Anpan
Also known as:
ar - Arabic: آنبان
arz - Egyptian Arabic: آنبان
ca - Catalan: Anpan
da - Danish: Anpan
de - German: Anpan
en-simple - Simple English: Anpan
eo - Esperanto: Anpan
es - Spanish: Anpan
fa - Persian: آنپان
fr - French: Anpan
he - Hebrew: אן-פאן
hr - Croatian: Anpan
hy - Armenian: Ան-պան
id - Indonesian: Anpan
it - Italian: Anpan
ja - Japanese: あんパン
jv - Javanese: Anpan
ko - Korean: 단팥빵
ms - Malay: Anpan
nan - Minnan: Āⁿ-pháng
nl - Dutch: Anpan
pt - Portuguese: Anpan
ru - Russian: Ан-пан
th - Thai: อัมปัง
tr - Turkish: Anpan
uk - Ukrainian: Ан-пан
uz - Uzbek: Anpan
vi - Vietnamese: Anpan
zh - Chinese: 豆沙麵包
Category: roll (sweet roll)
Cuisine: Japanese
Associated cuisines: Japanese
Area: Tokyo
Countries: Japan
Region: Eastern Asia

Sweet roll most commonly filled with red bean paste. It can also be prepared with other fillings, including white beans, green beans, sesame, and chestnuts.

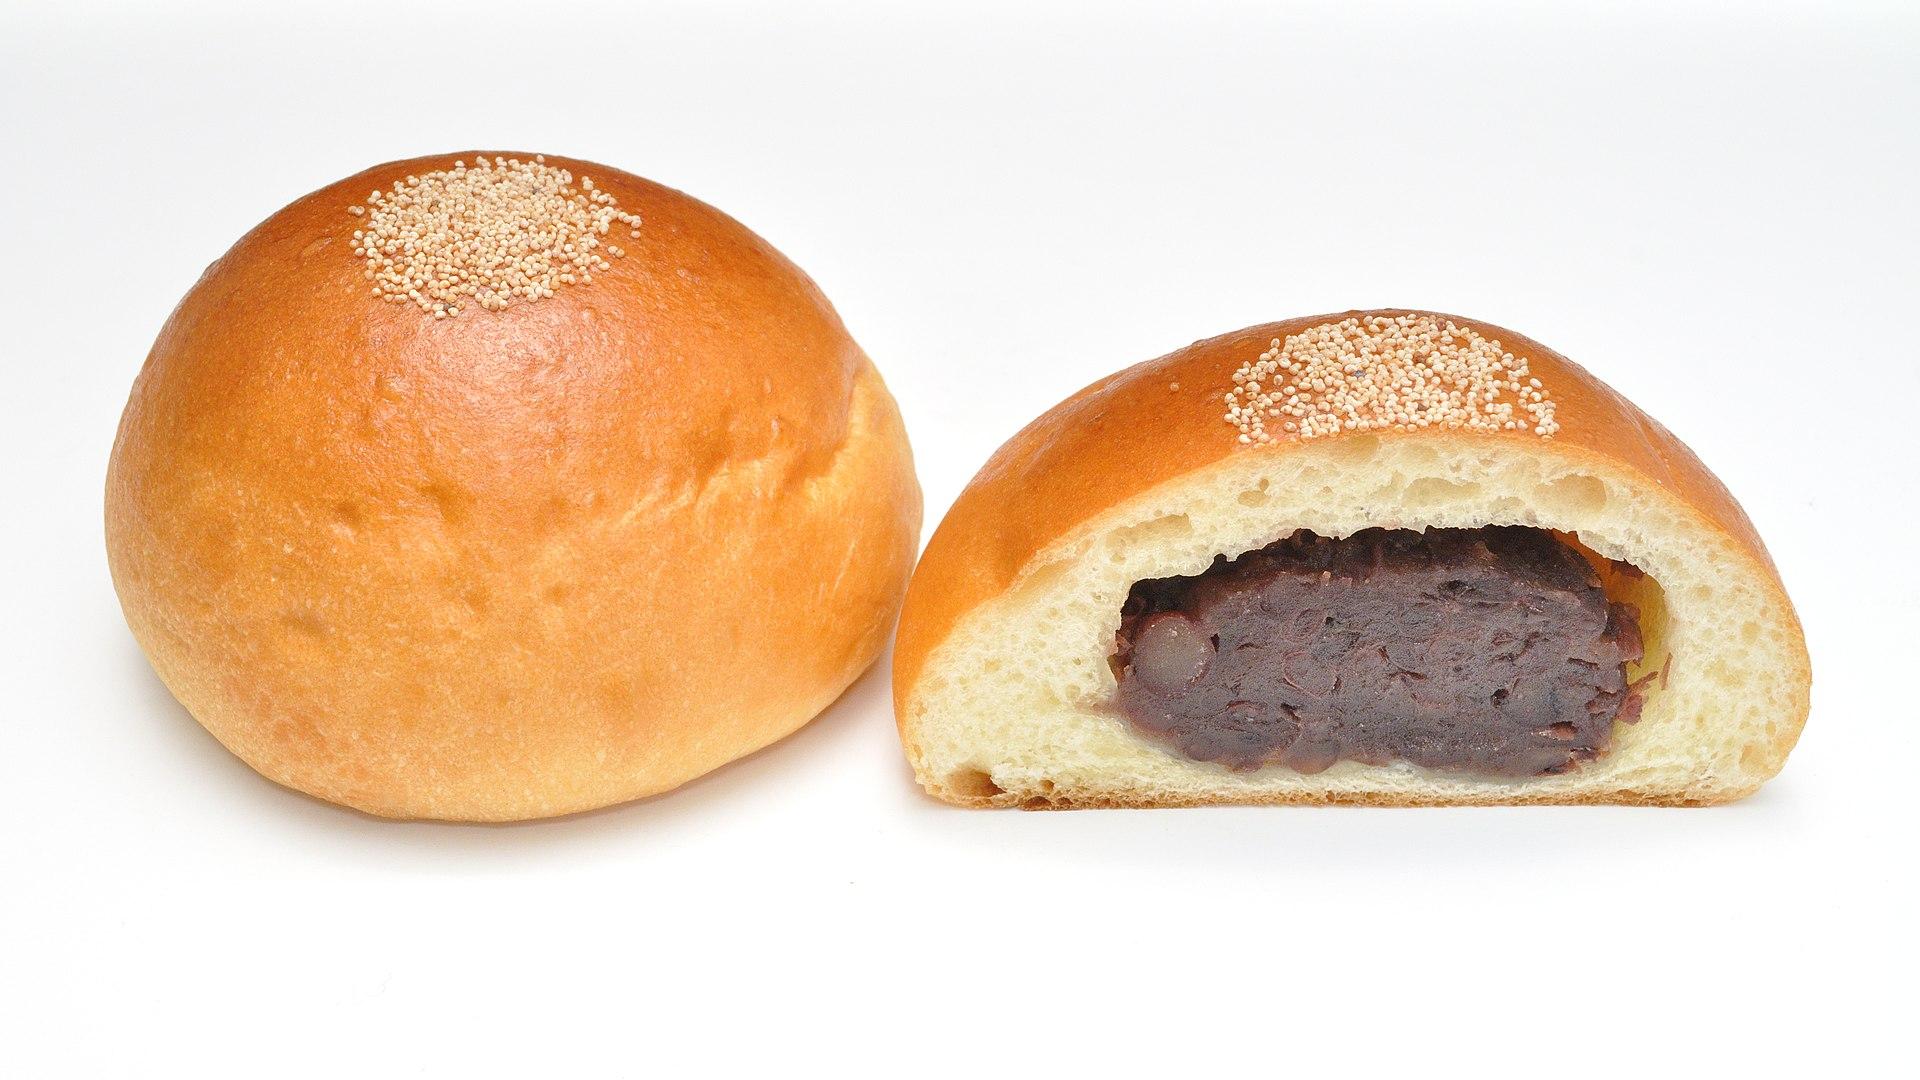
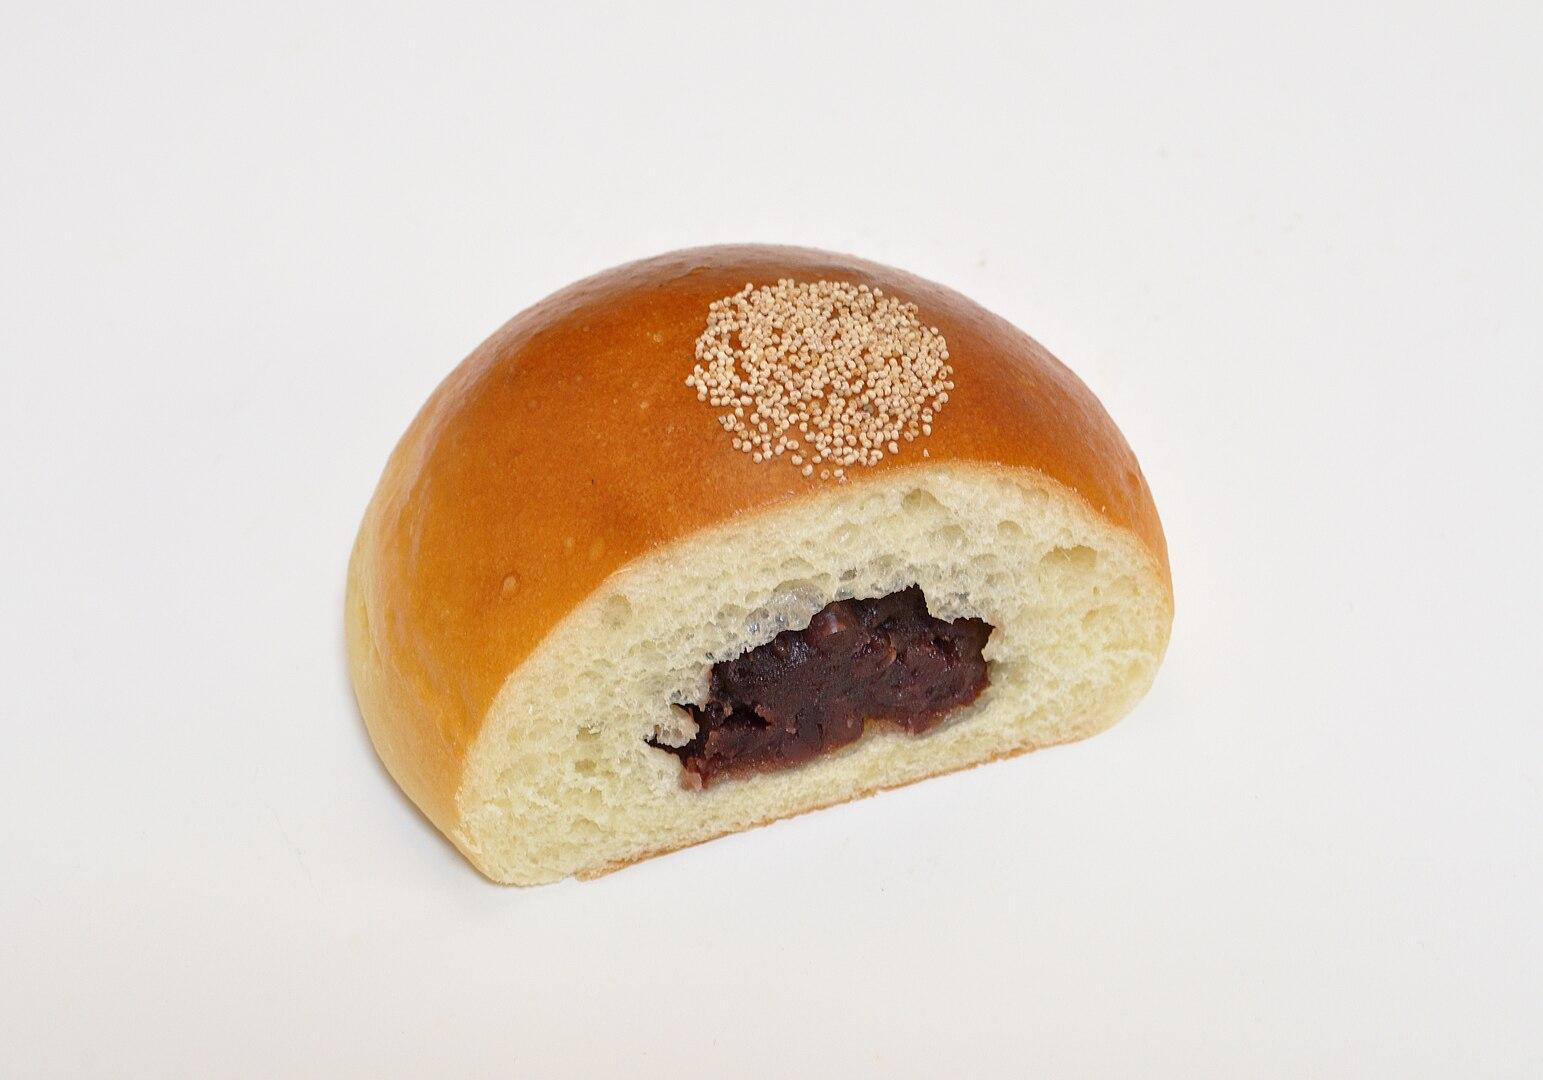
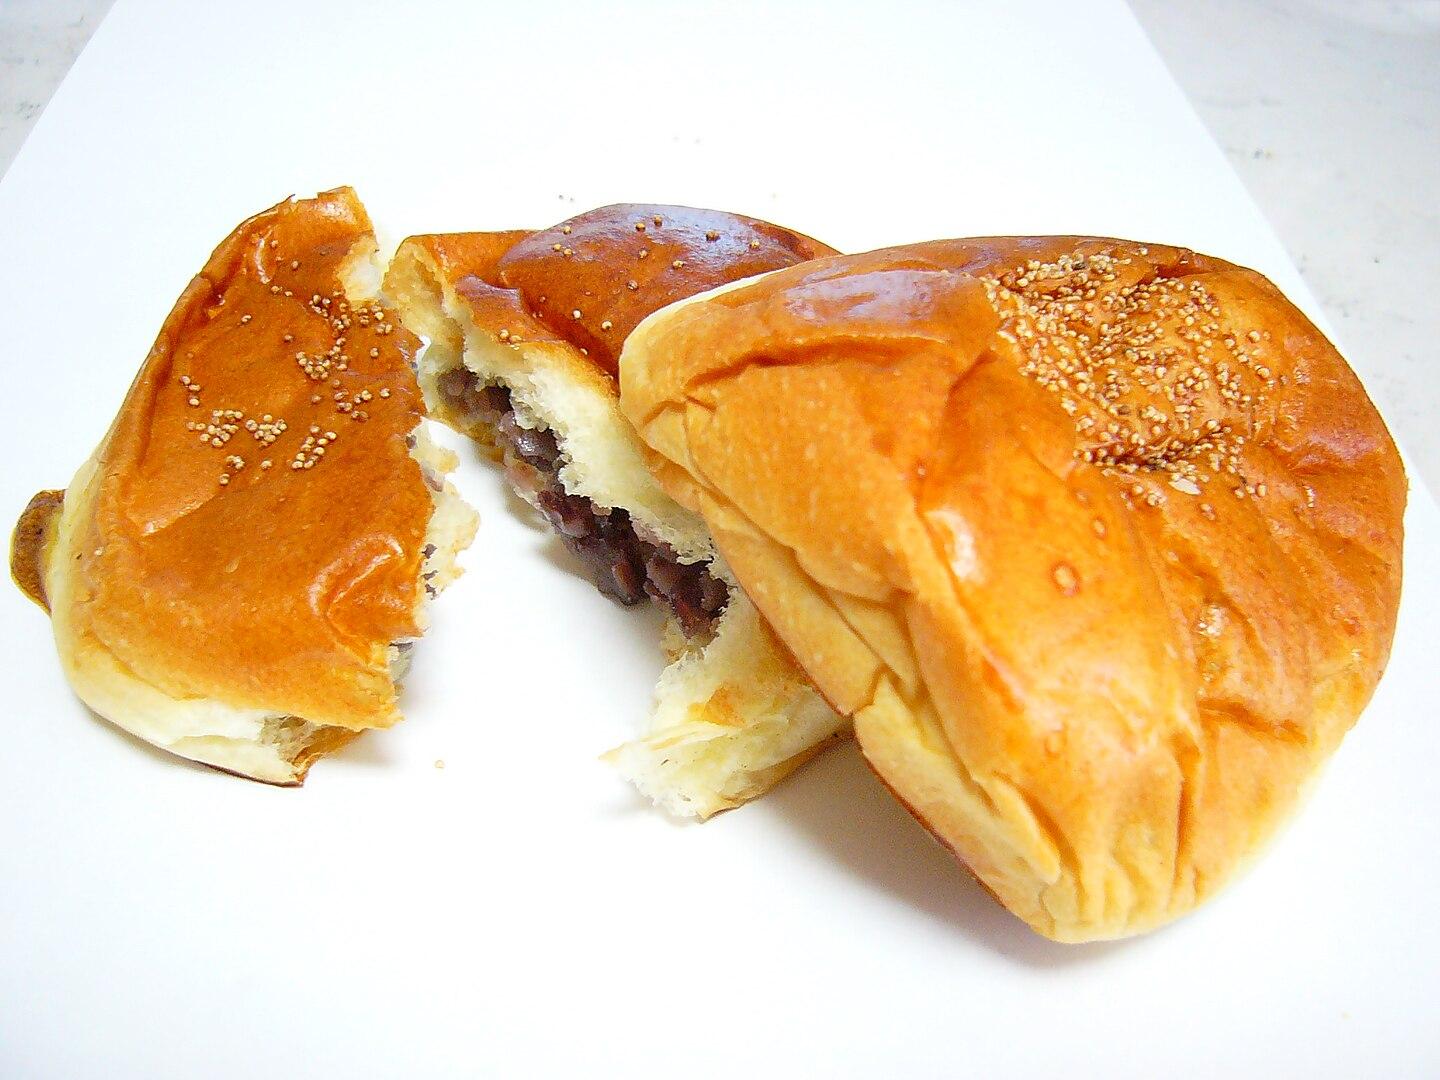
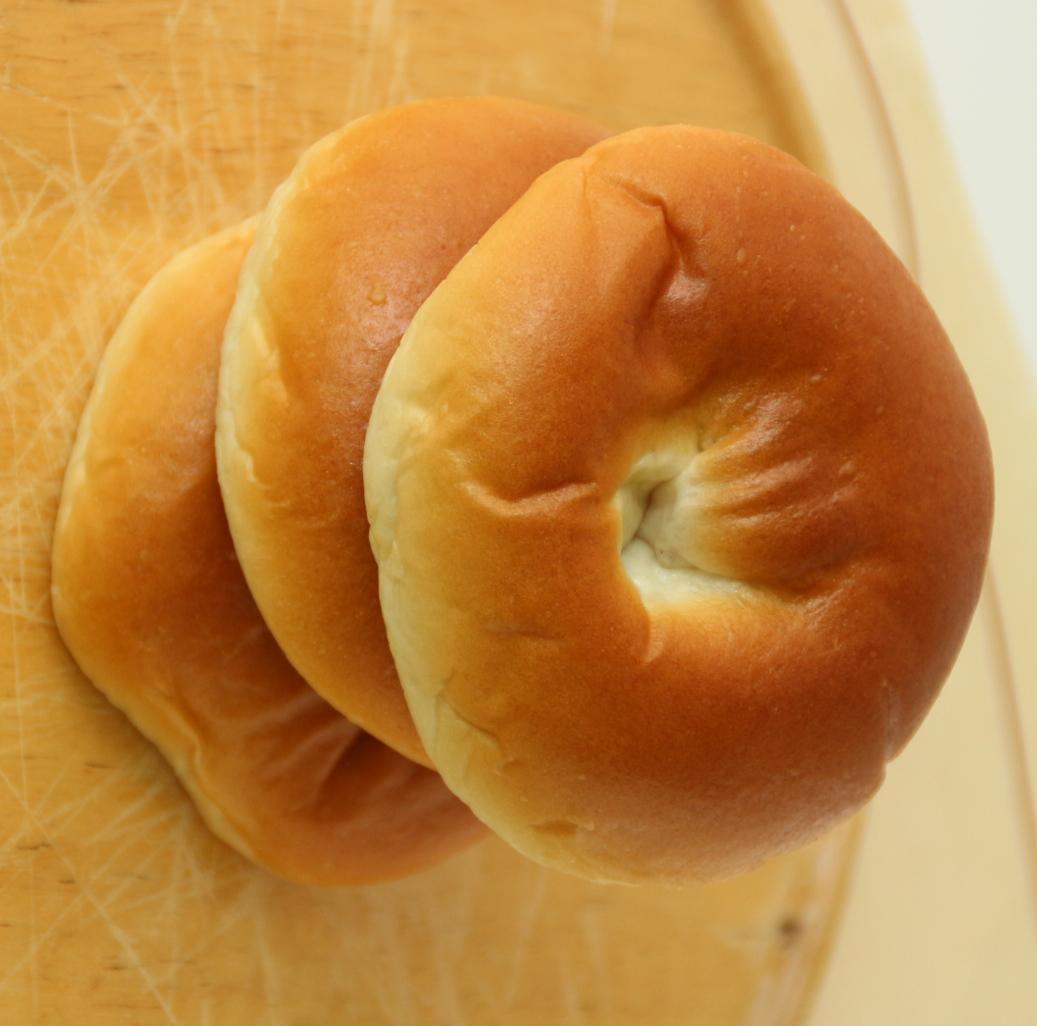
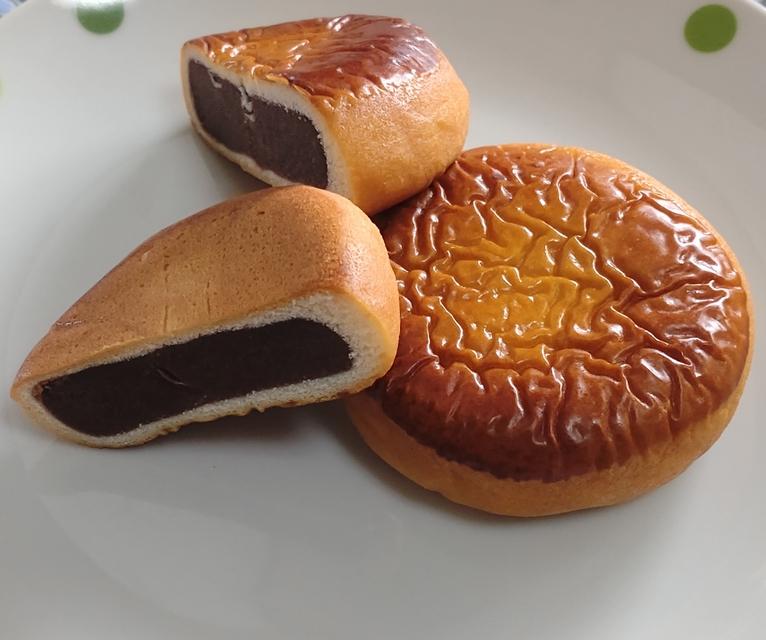
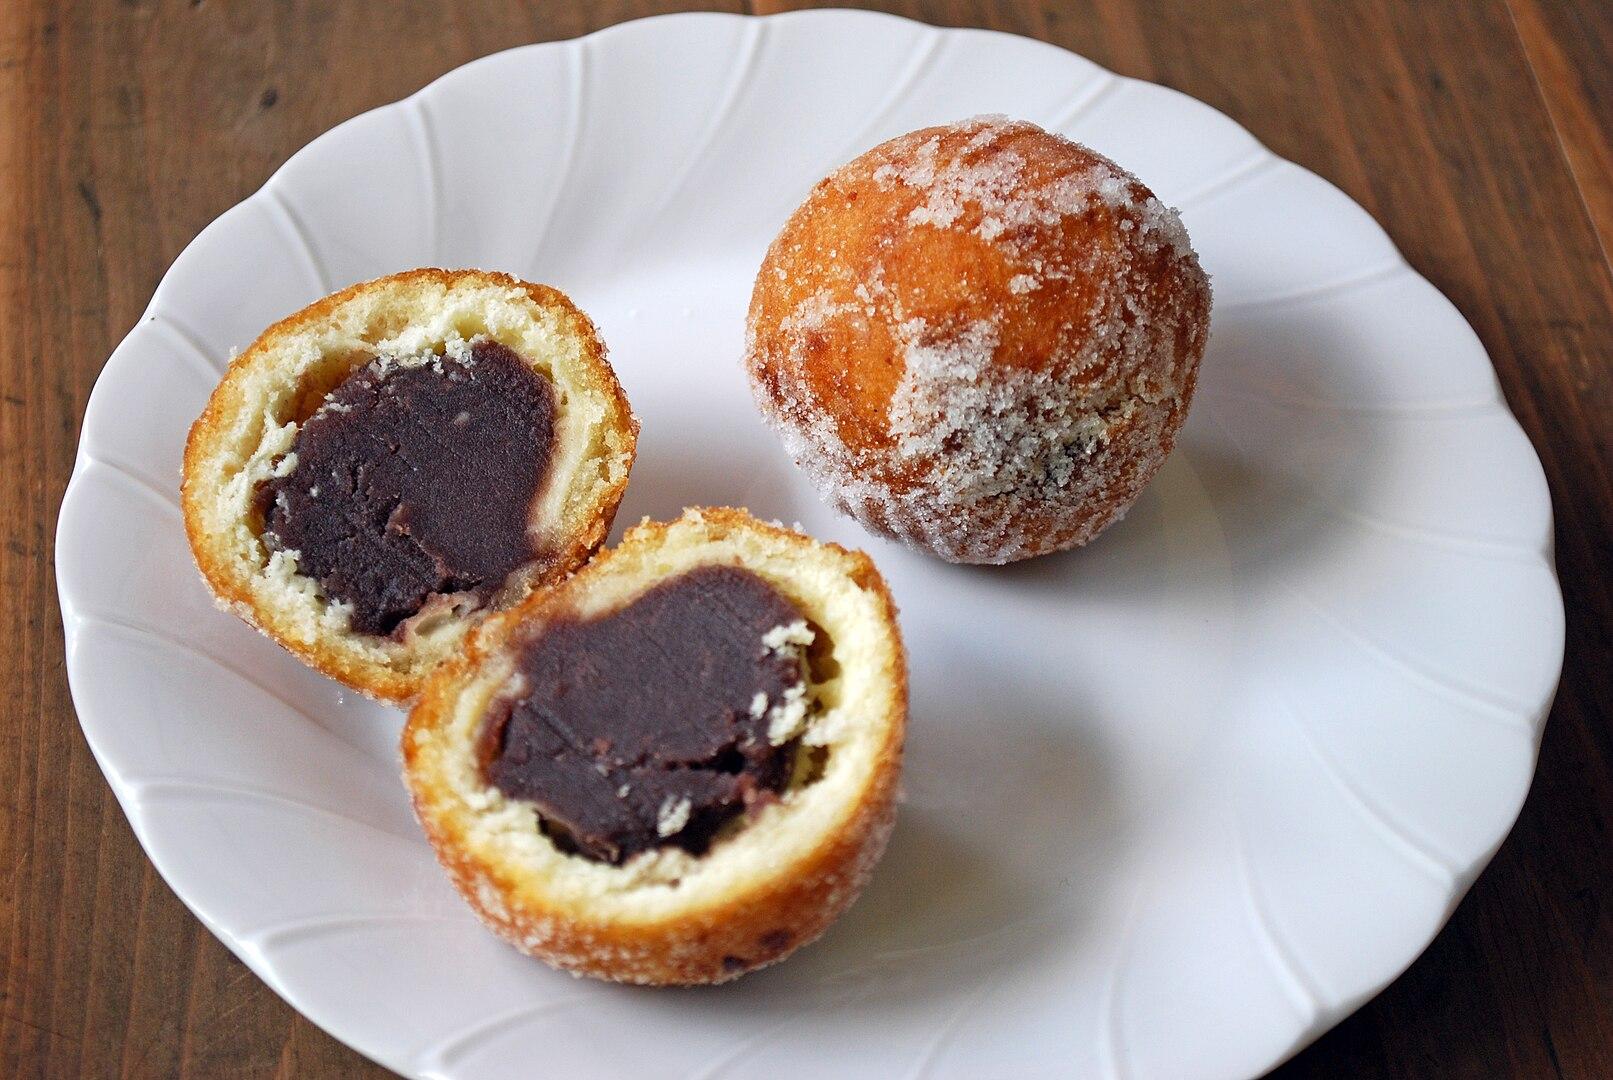
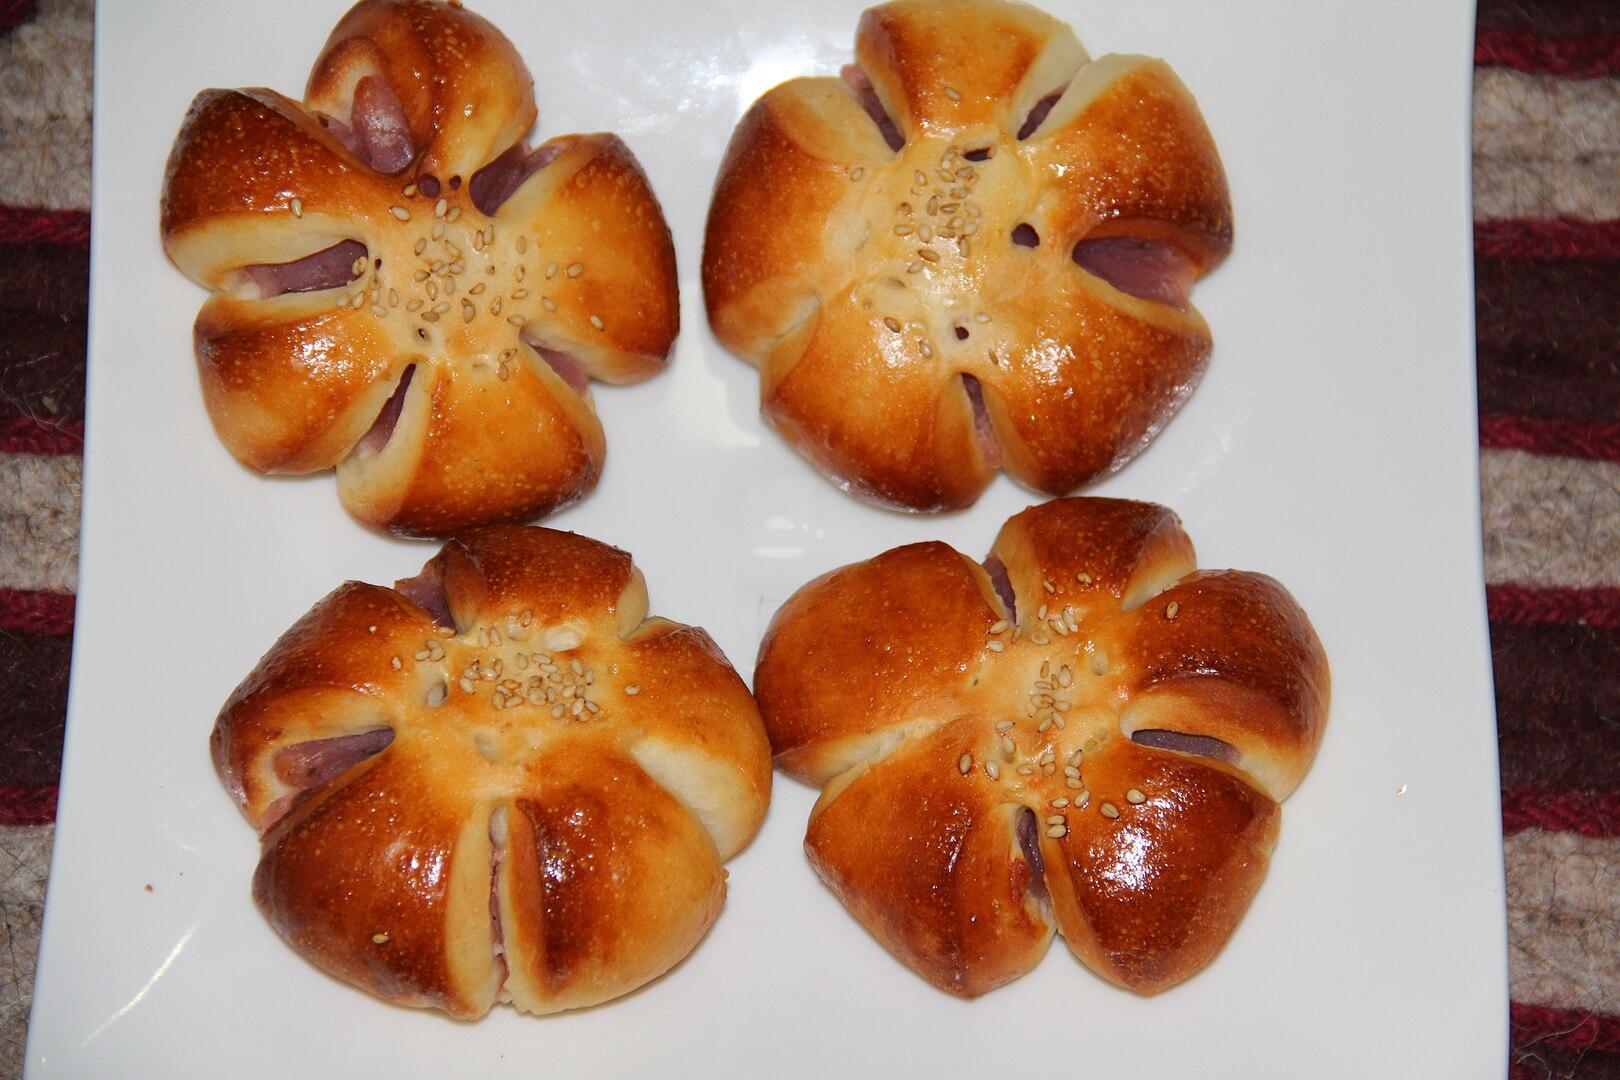
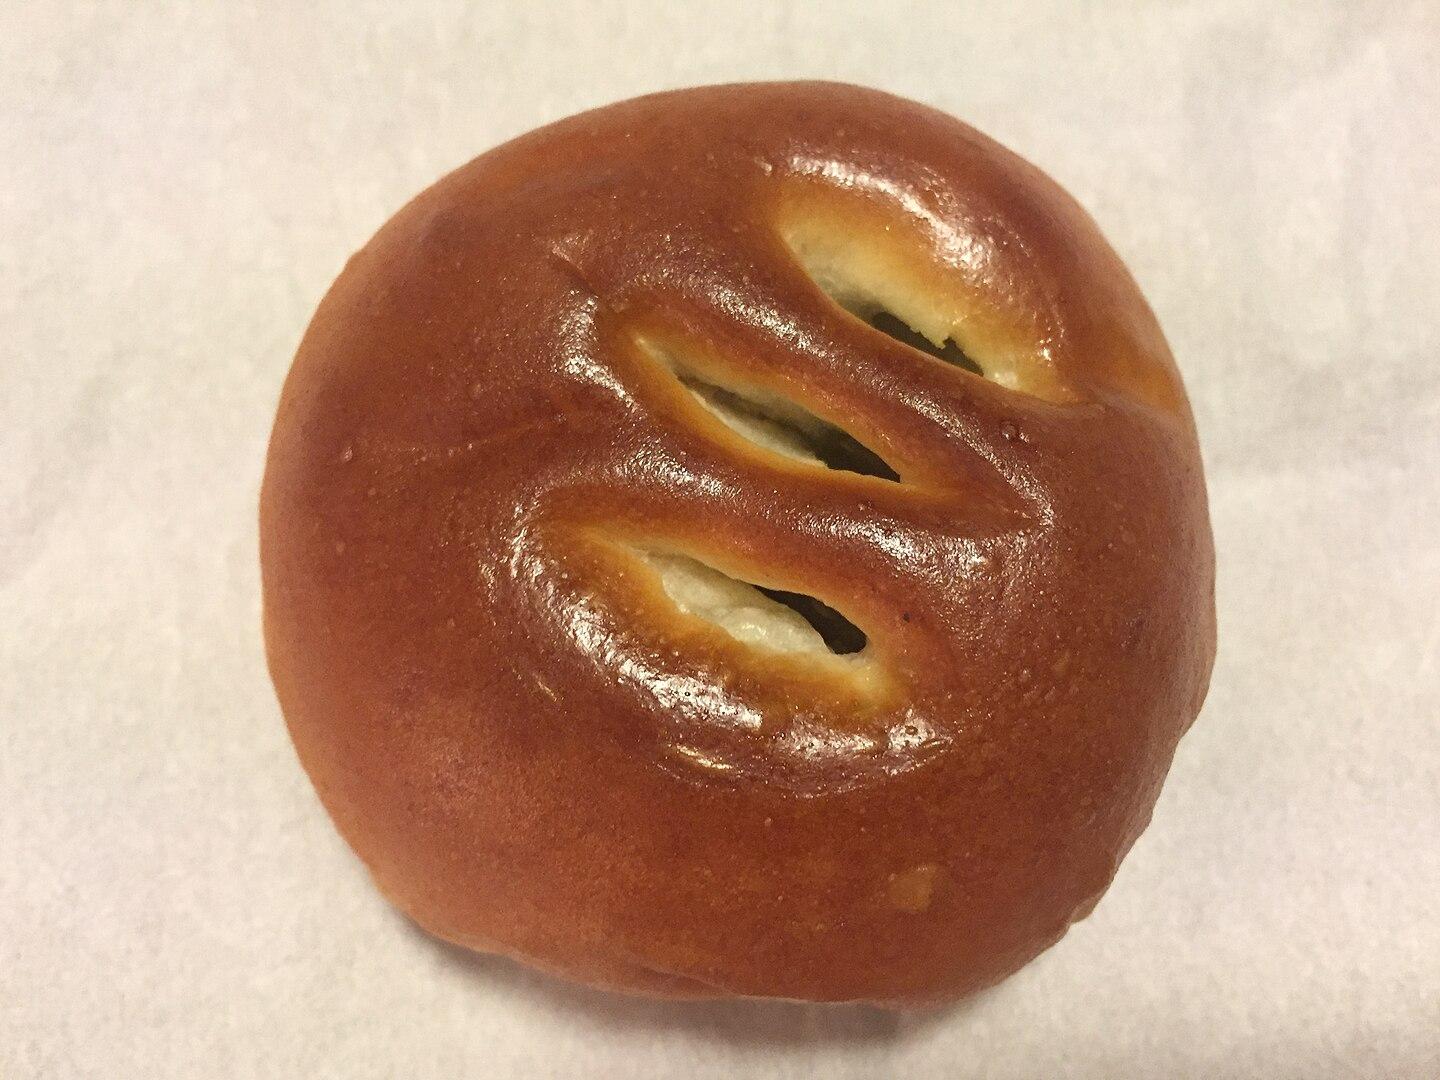